Kashif Shuja

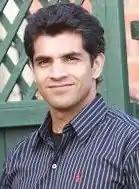

Kashif Shuja, (born 20 July 1979 in Abbottabad, Pakistan) is a New Zealand former professional squash player.